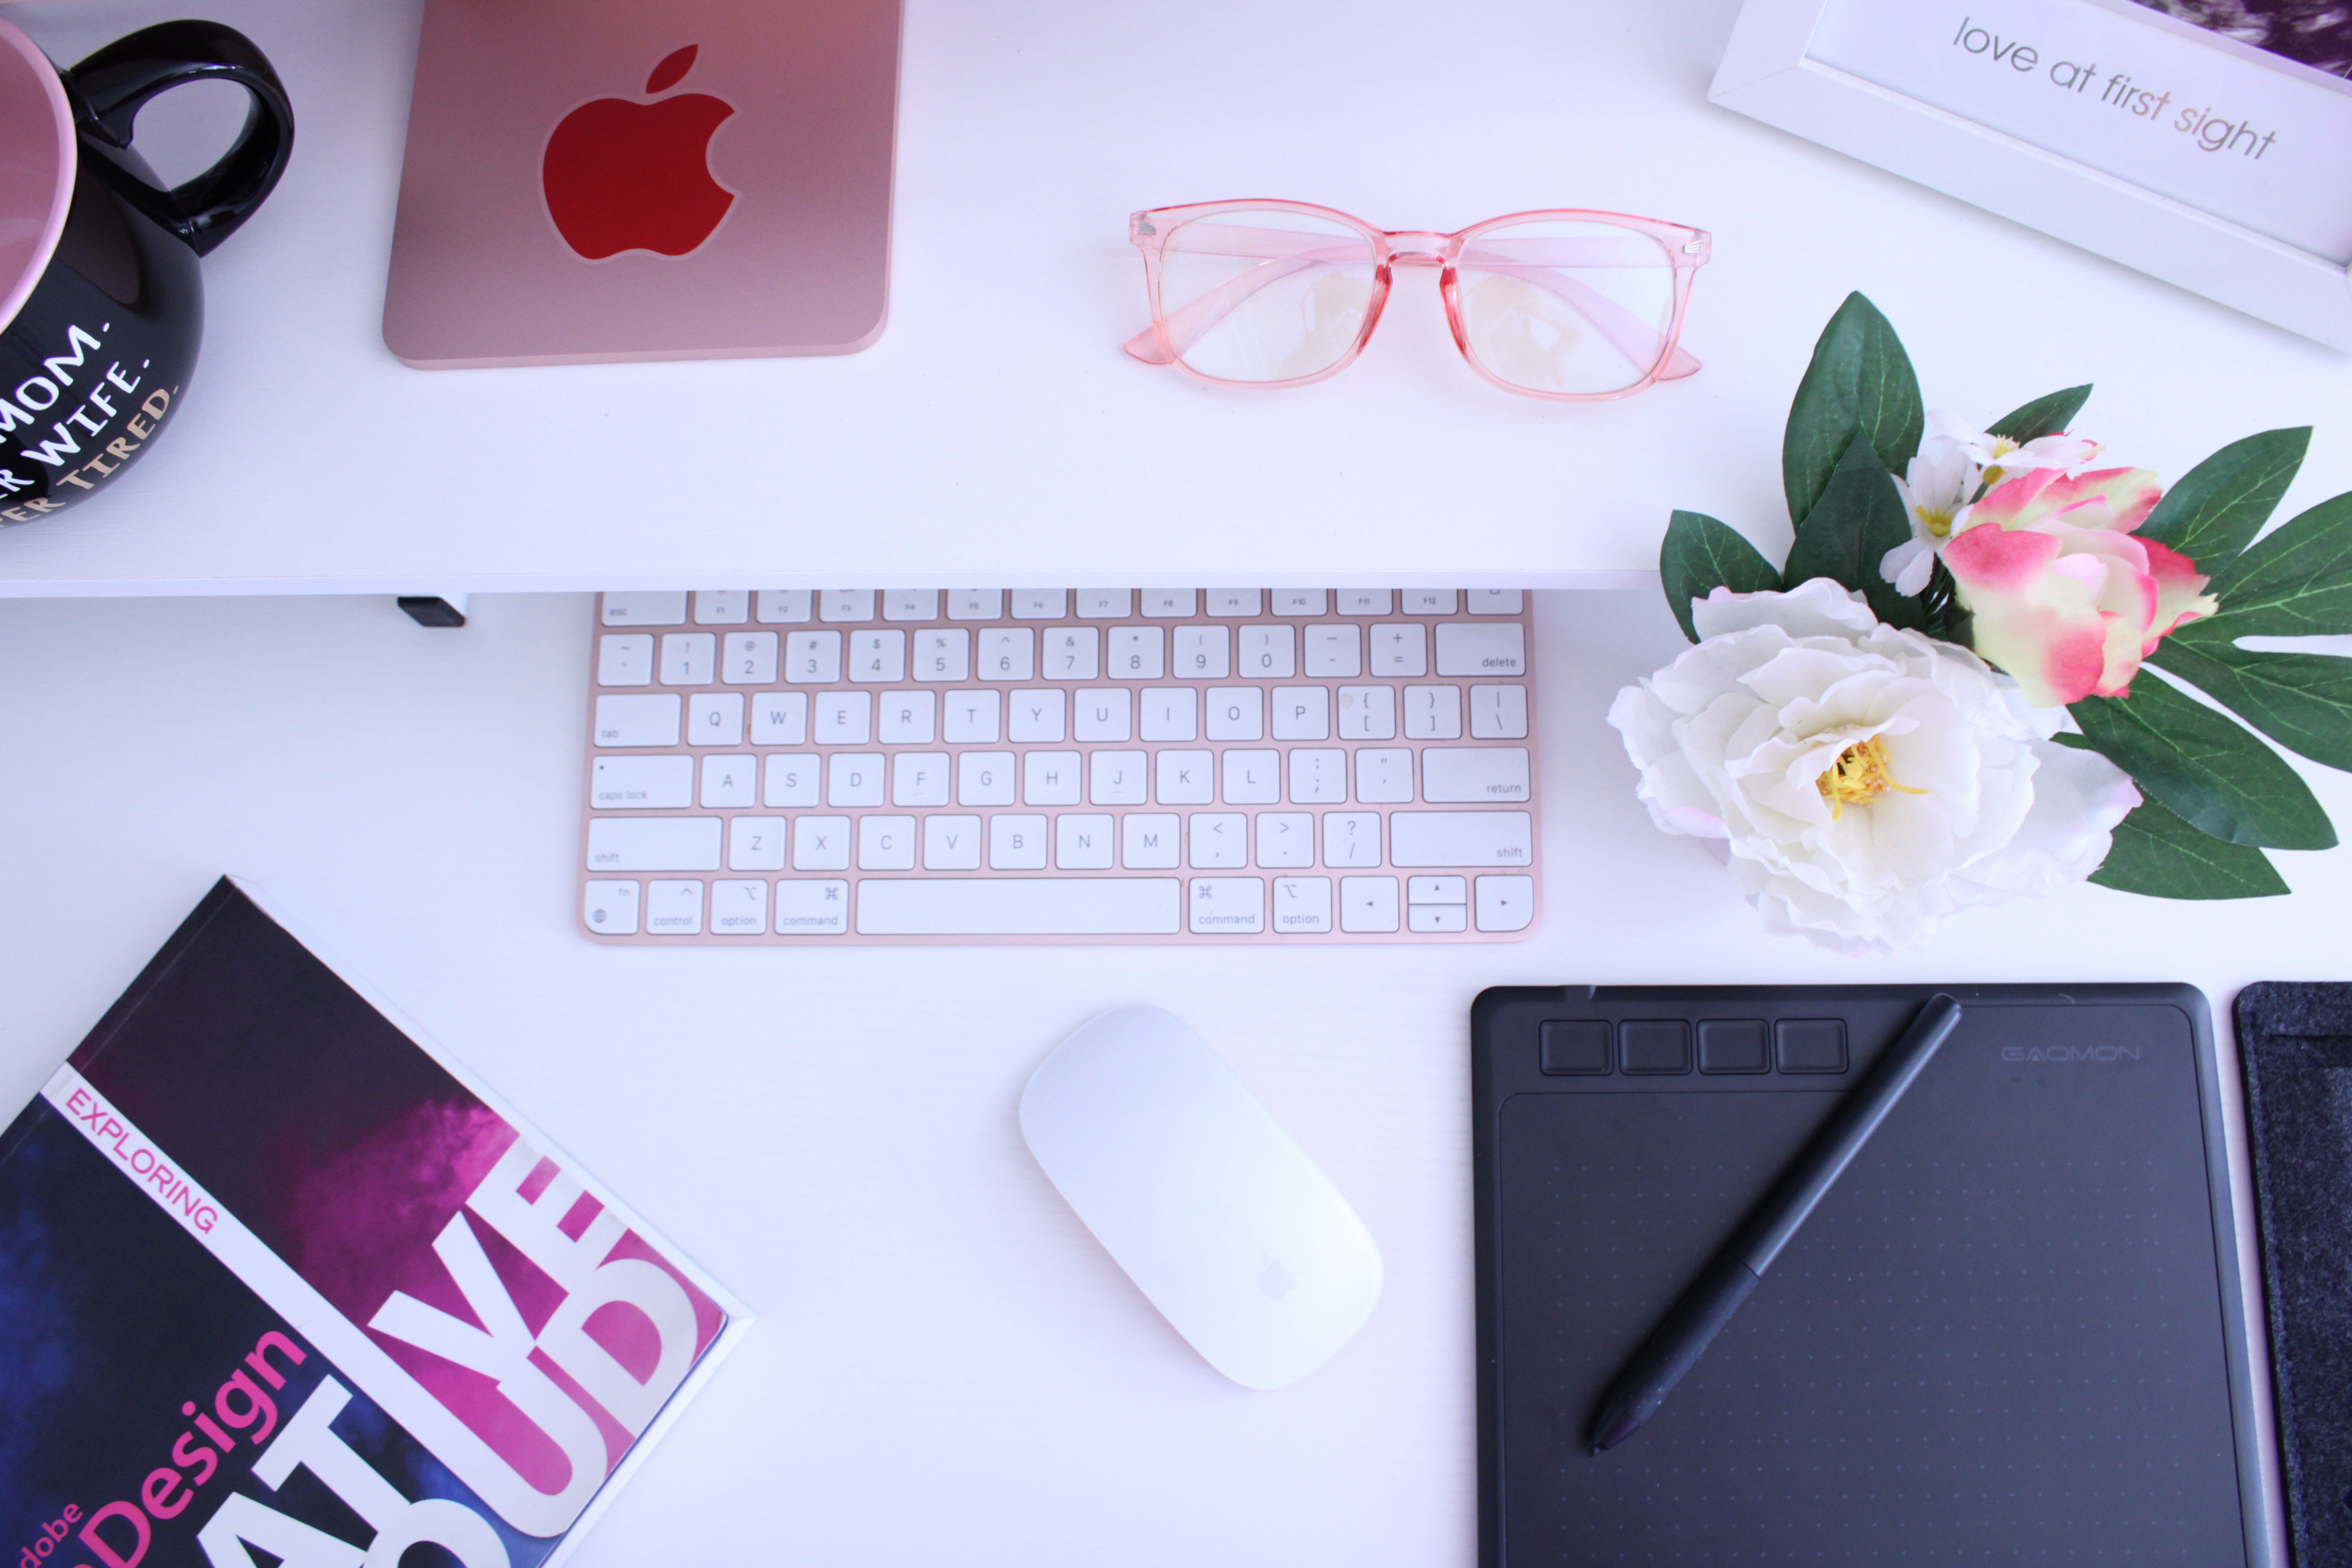
book, plant, computer, personal computer, white, flower, product, netbook, laptop, gadget, table, purple, output device, pink, peripheral, font, gesture, input device, space bar, computer keyboard, red, magenta, office equipment, Material property, office supplies, communication device, petal, desk, beauty, electronic device, mouse, technology, pollinator, granny smith, eyewear, computer hardware, rectangle, design, portable communications device, display device, carmine, paper, computer desk, multimedia, logo, flower arranging, brand, computer component, paper product, fashion accessory, malus, graphics, laptop part, floral design, rose family, fruit, computer accessory, graphic design, still life photography